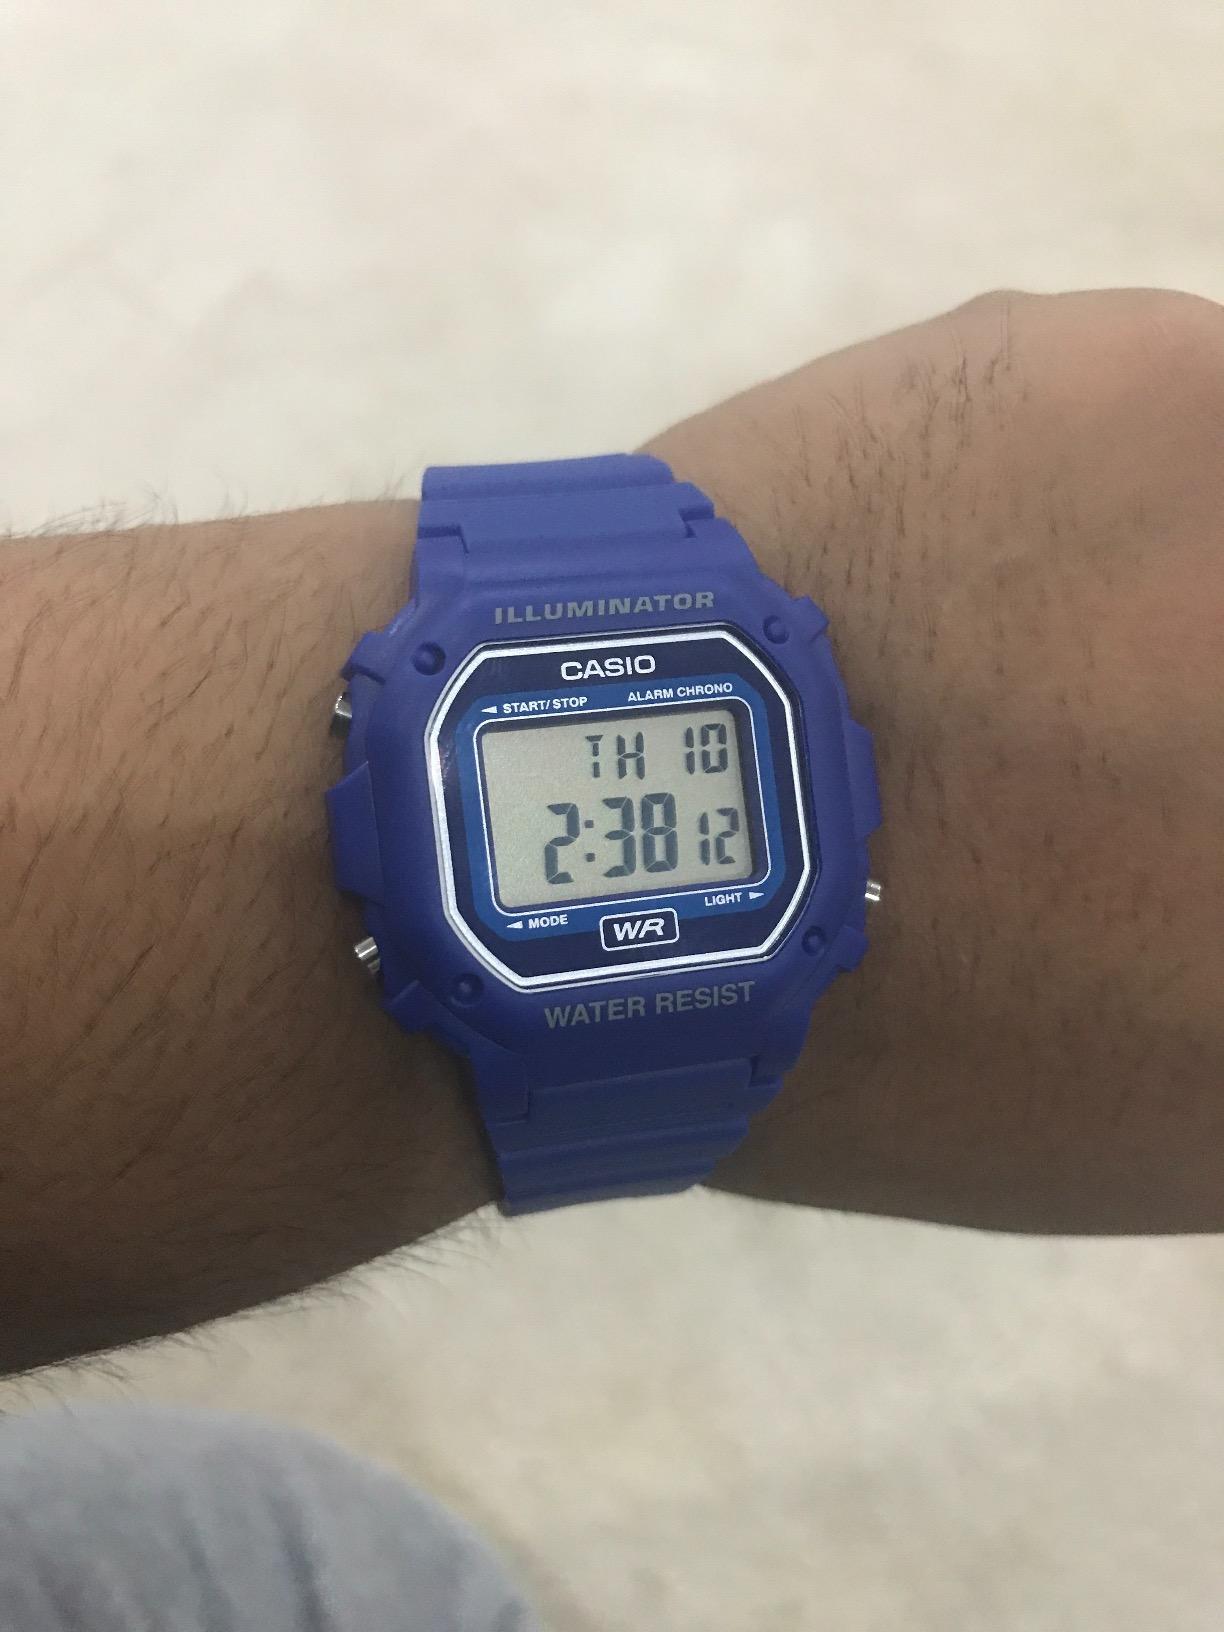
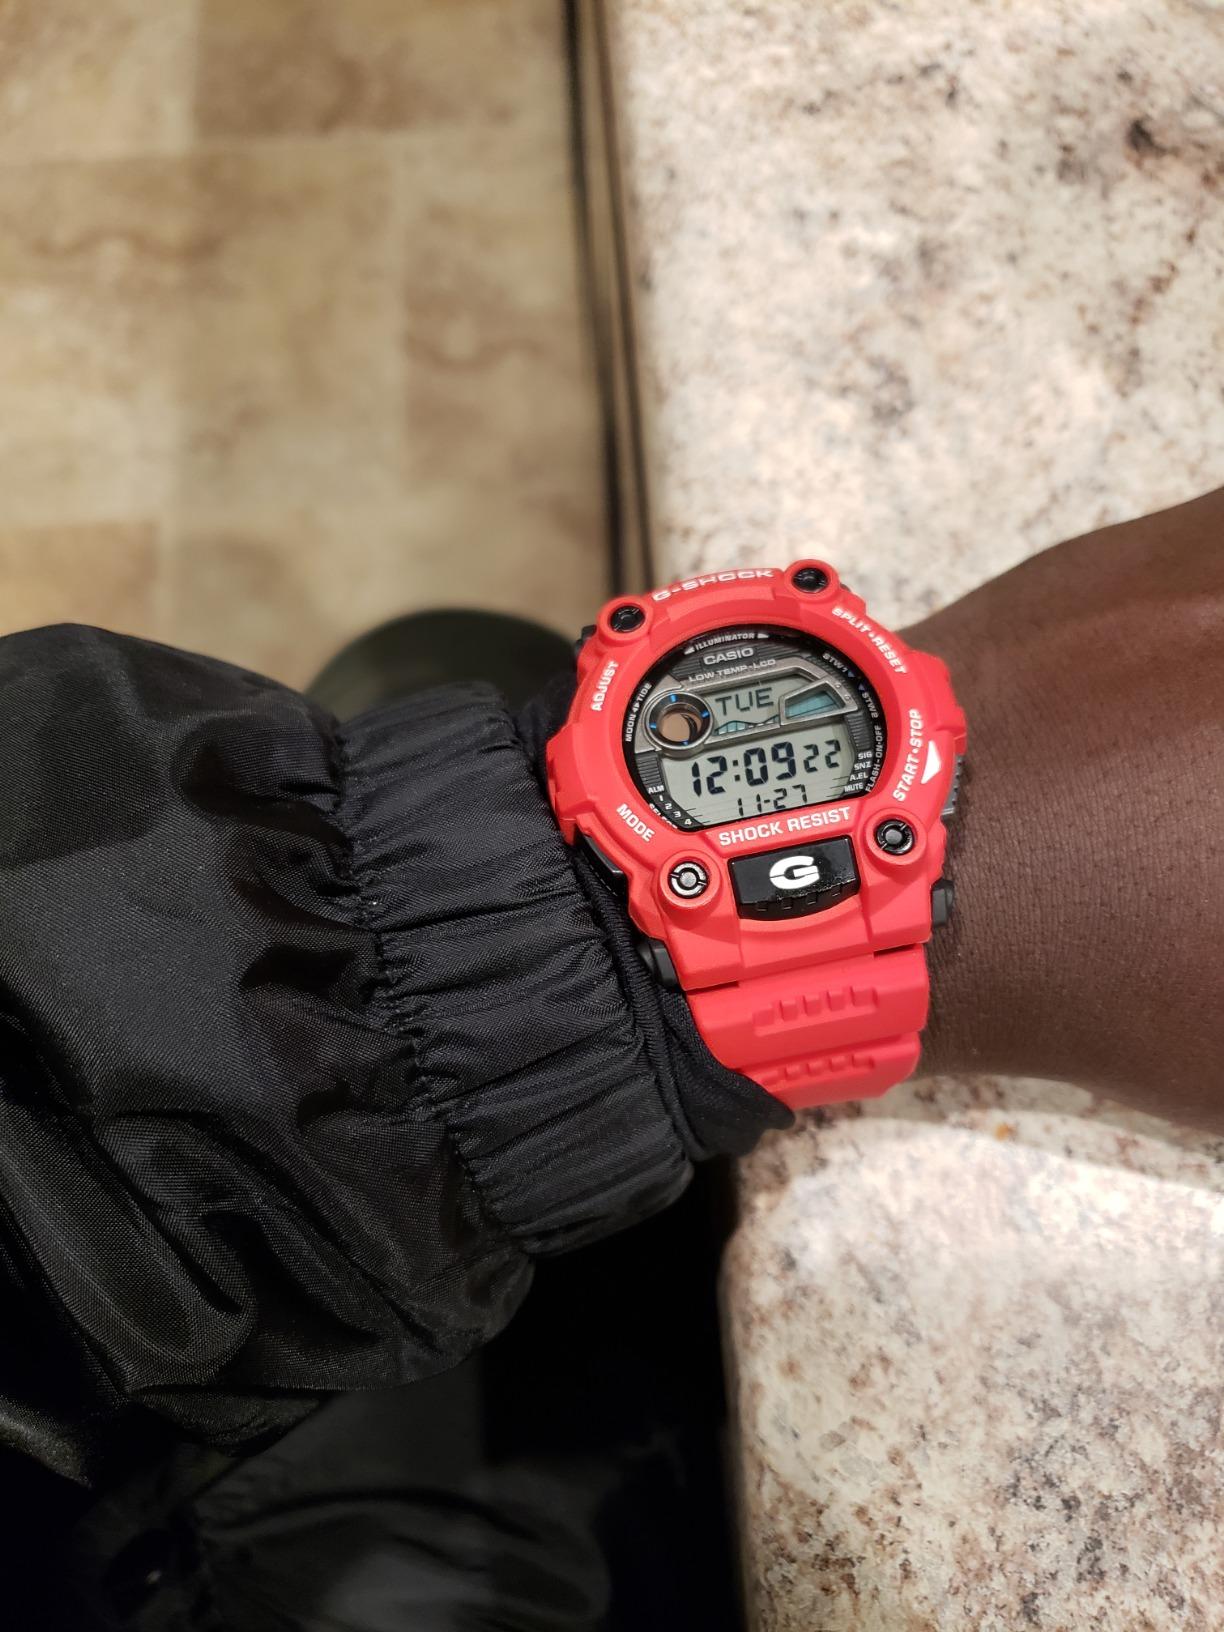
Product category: accessories_watch
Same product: no